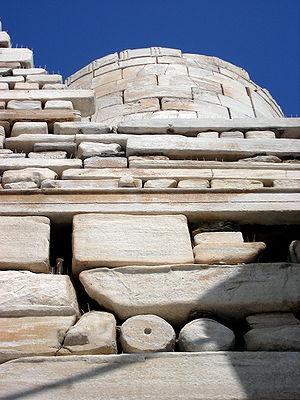
Le marbre de Paros est un marbre de grain très fin, d'un blanc très pur et d'une grande transparence, extrait des carrières de l'île grecque de Paros dans les Cyclades.
Paros est une île grecque dans l'archipel des Cyclades.